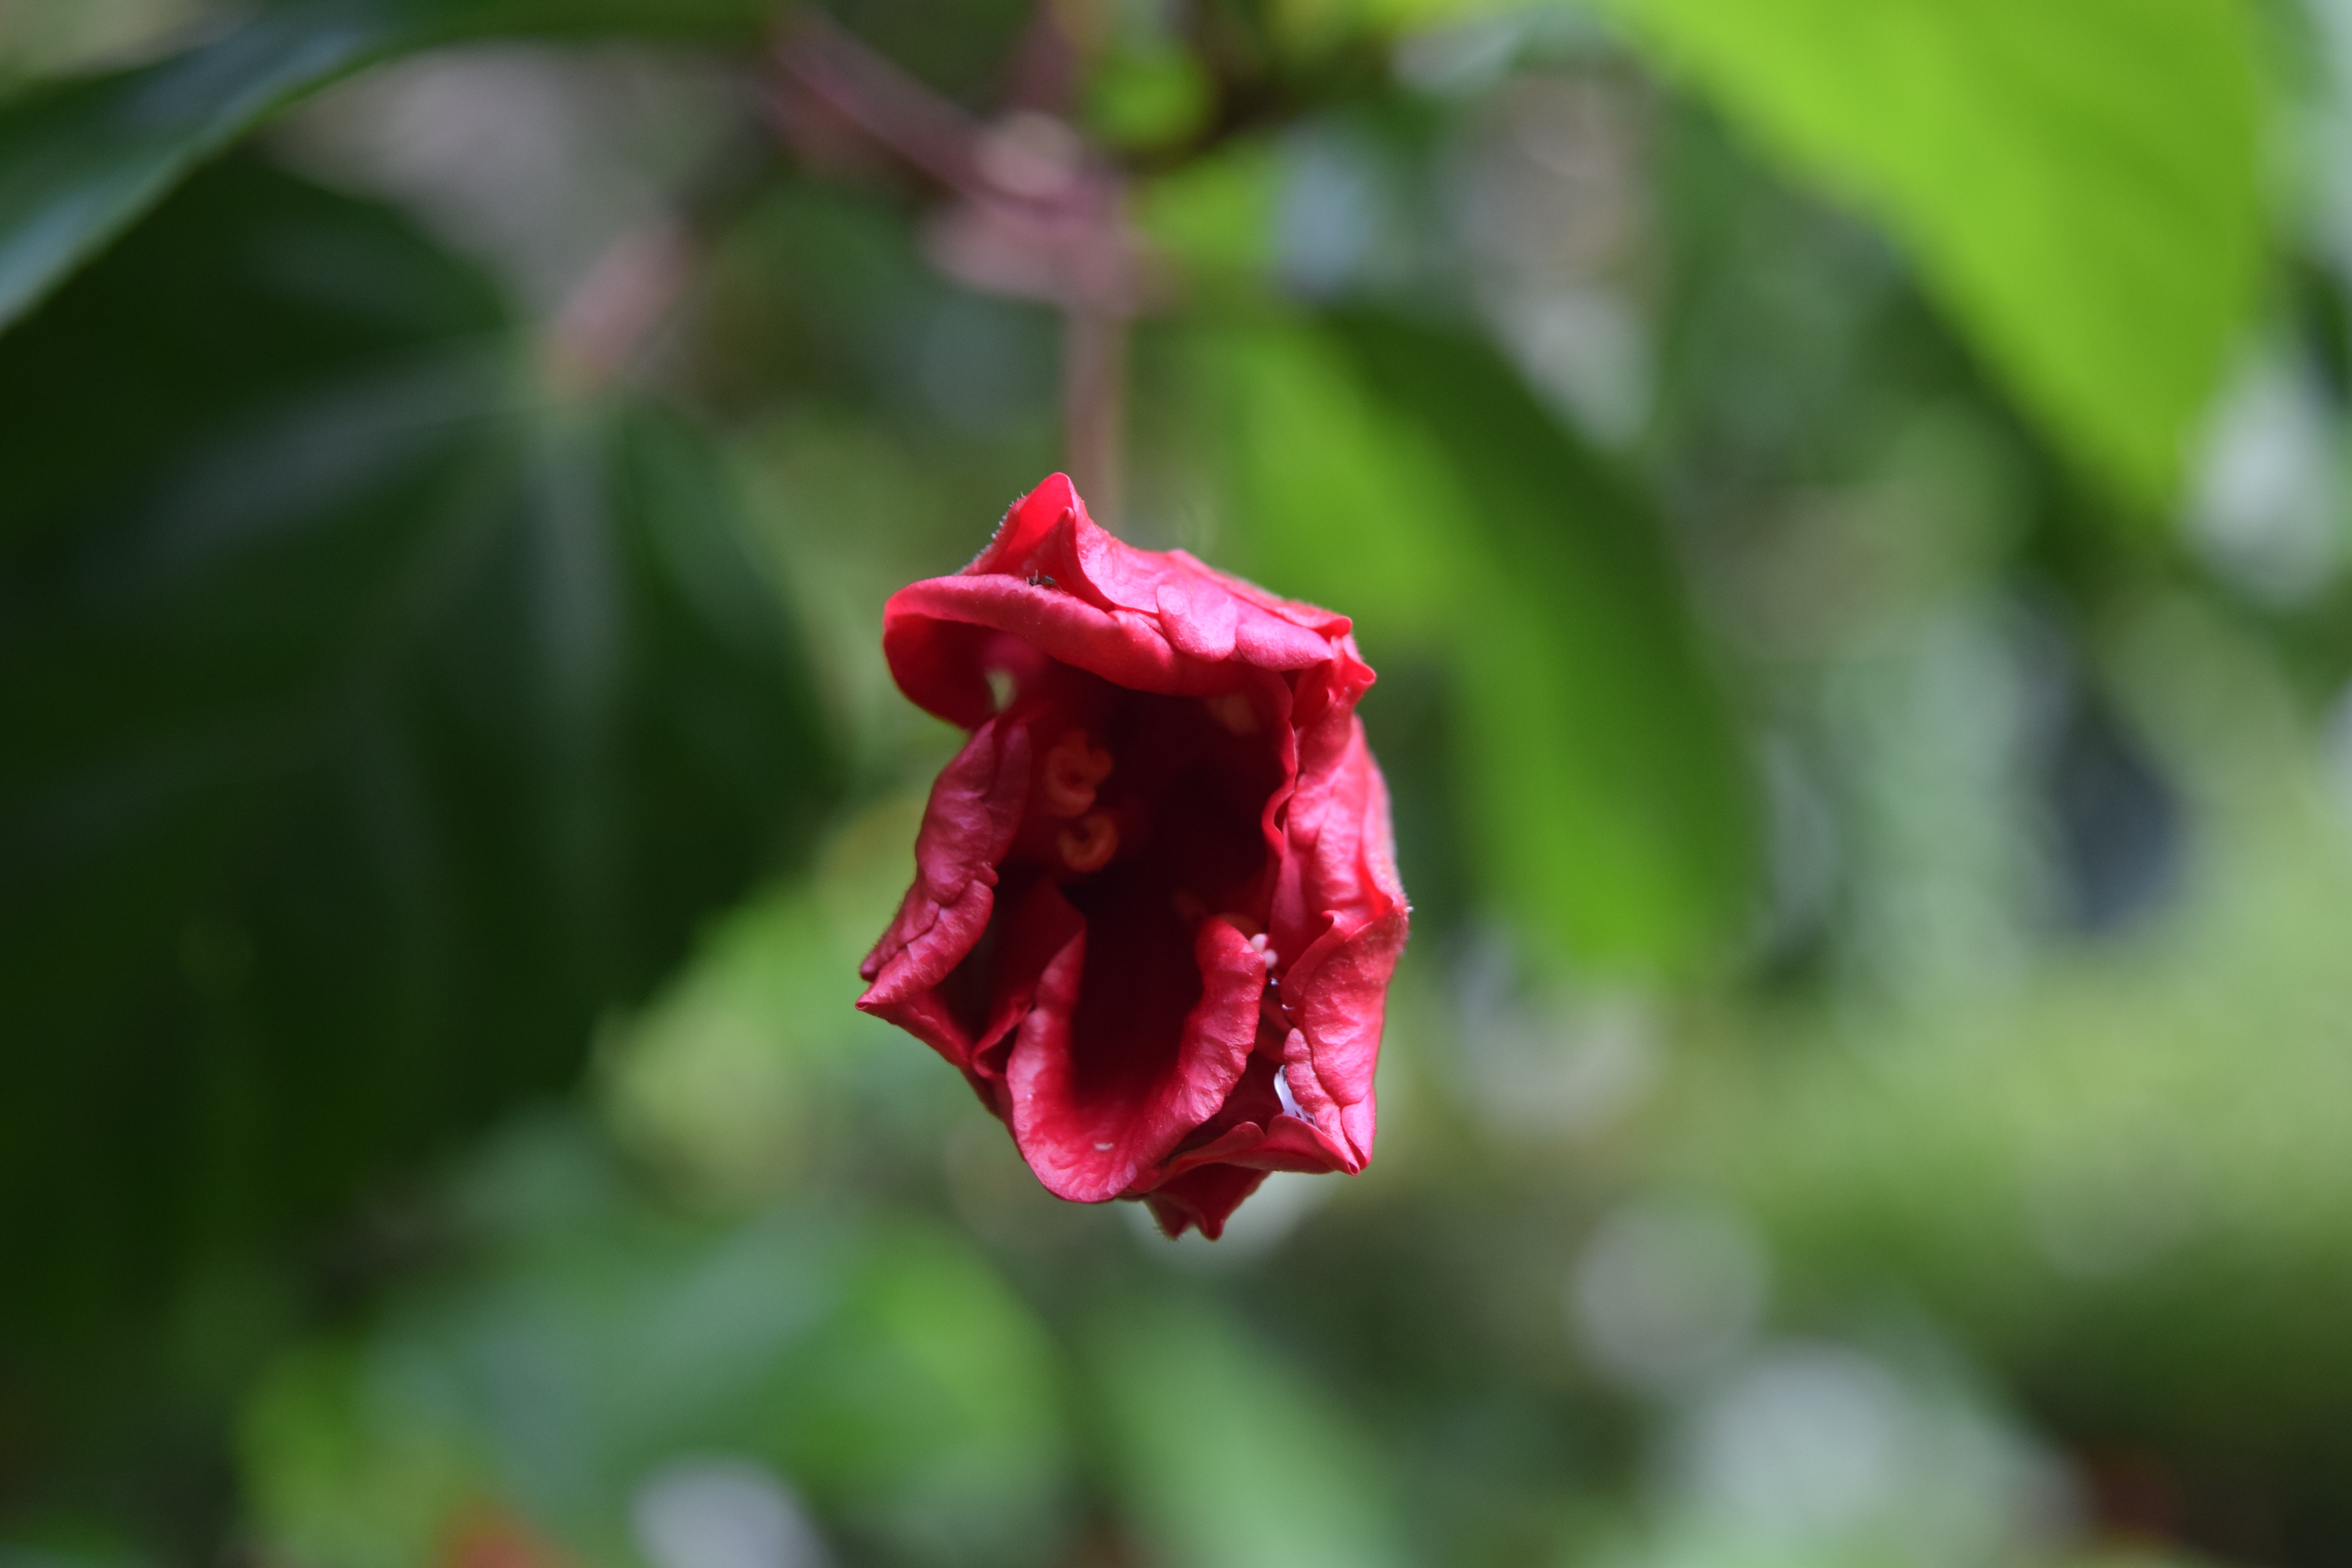
nature, blossom, plant, leaf, flower, petal, green, red, fresh, botany, flora, wildflower, close up, red flower, day, macro photography, flowering plant, plant stem, land plant